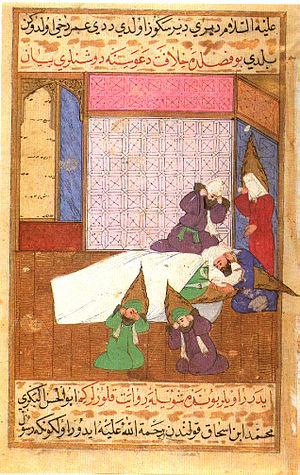
L'article La mort de Mahomet a pour but de présenter les épisodes liés à la mort de Mahomet et les débats historiographiques qui l'entourent.
Cette page concerne l'année 632 du calendrier julien.
Mahomet, également dit Muḥammad ou Mohammed, de son nom complet Abū al-Qāsim Muḥammad ibn ʿAbd Allāh ibn ʿAbd al-Muṭṭalib ibn Hāshim, est un chef religieux, politique et militaire arabe issu de la tribu de Quraych. Fondateur de l'islam, il en est considéré comme le prophète majeur. Selon la tradition islamique, il est né à La Mecque vers 570 et mort à Médine en 632.